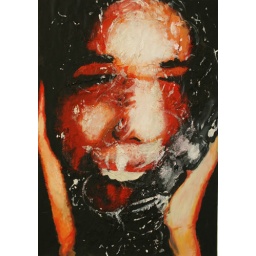
An acrylic piece painted over a build up of textures from tissue paper and newspaper representing claustrophobia. A-level.